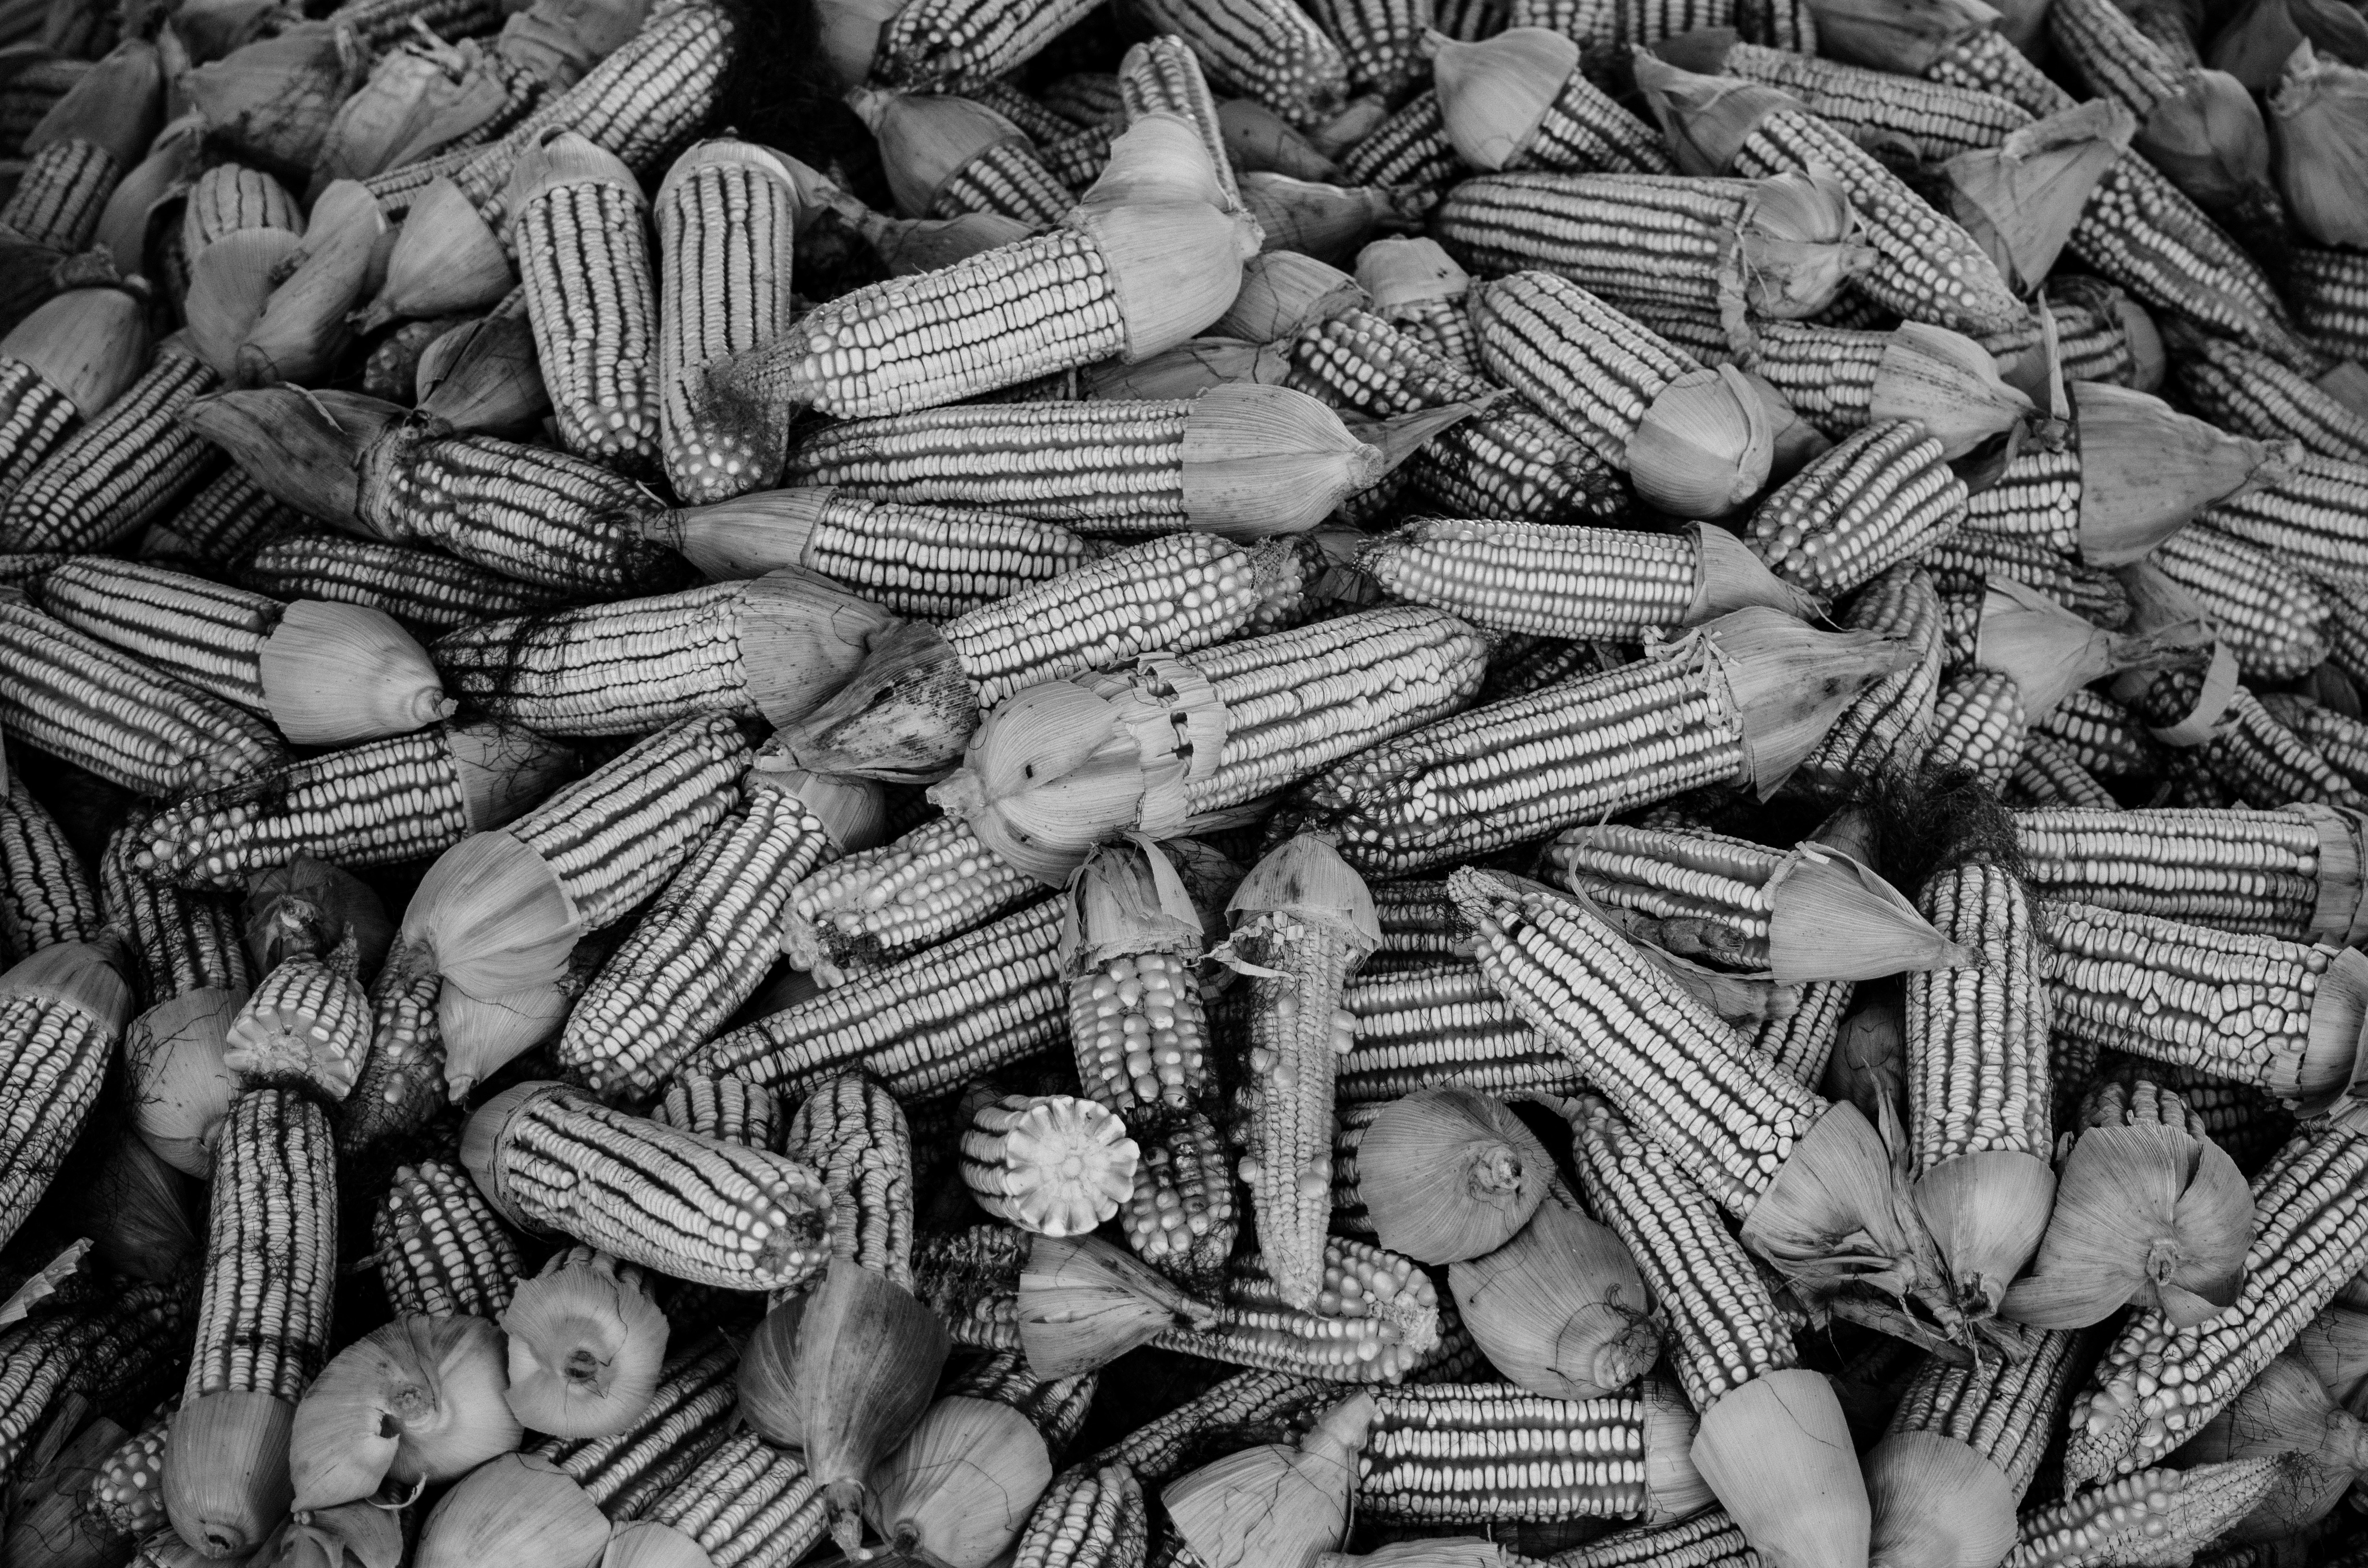
black and white, leaf, flower, food, produce, crop, monochrome, cereal, close up, vegetarian food, monochrome photography, sunflower seed, grass family